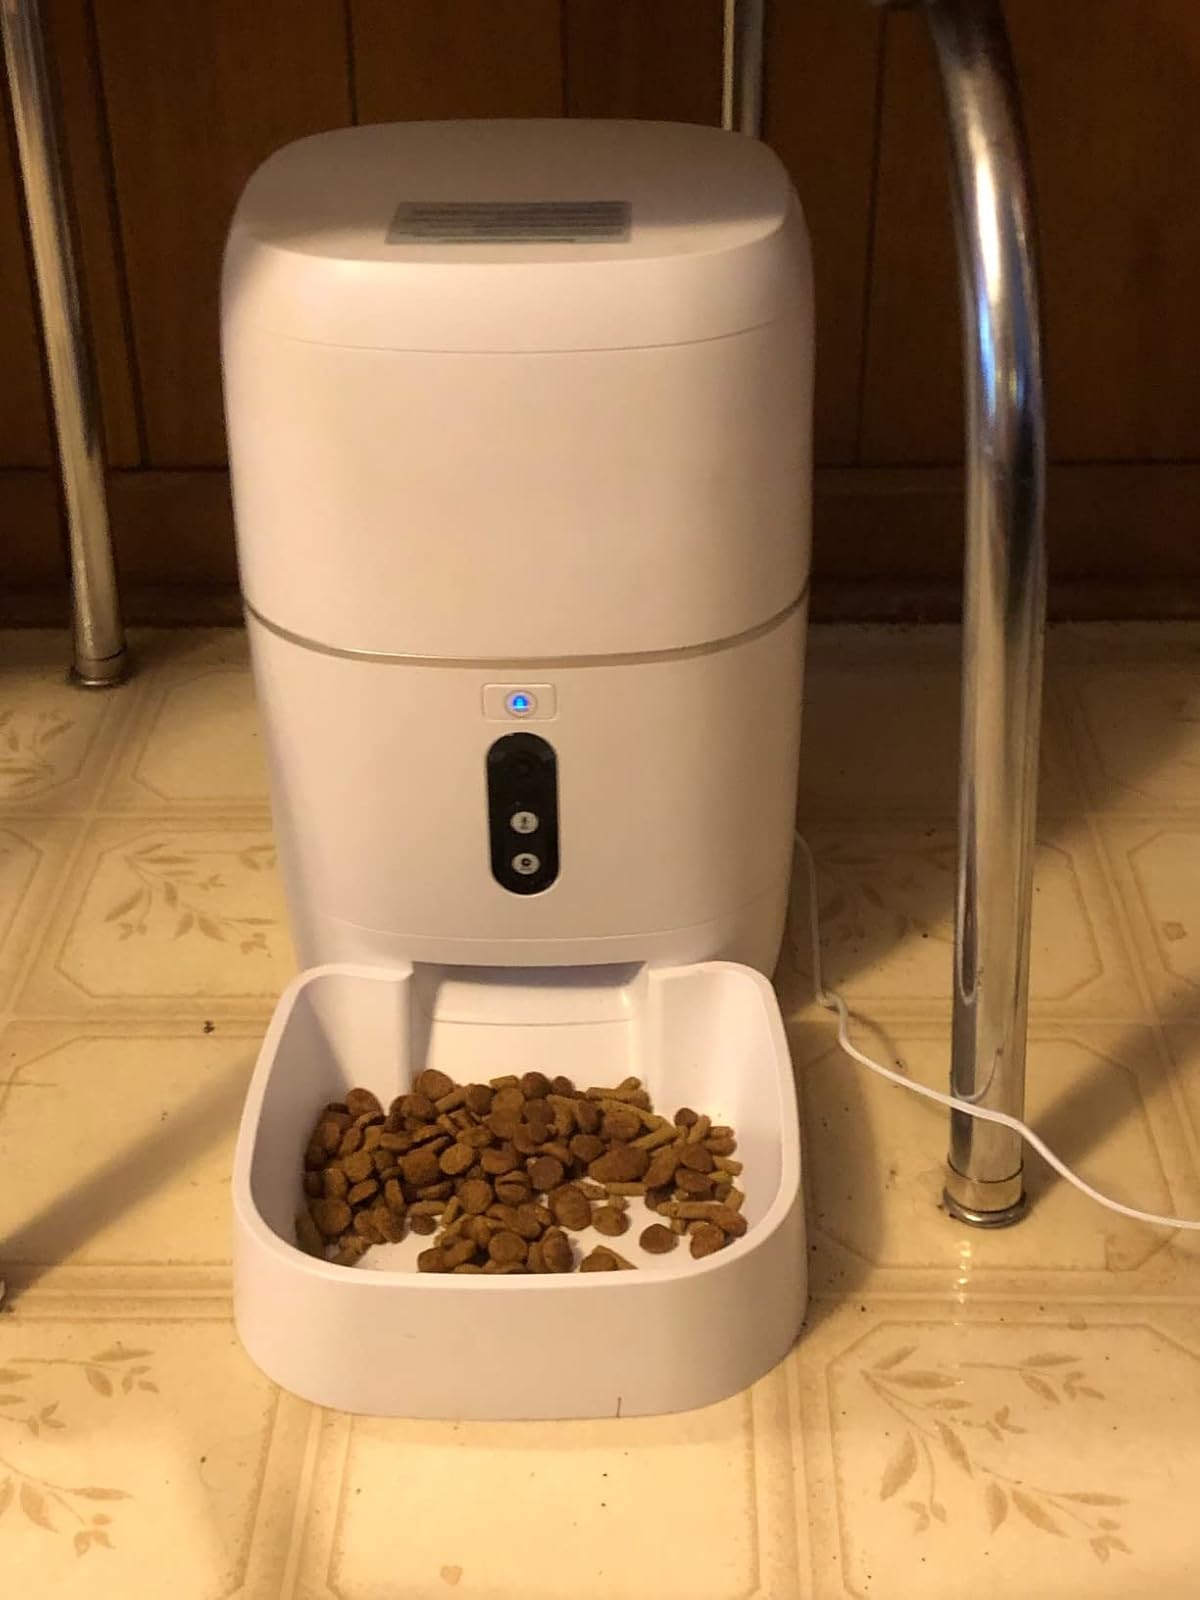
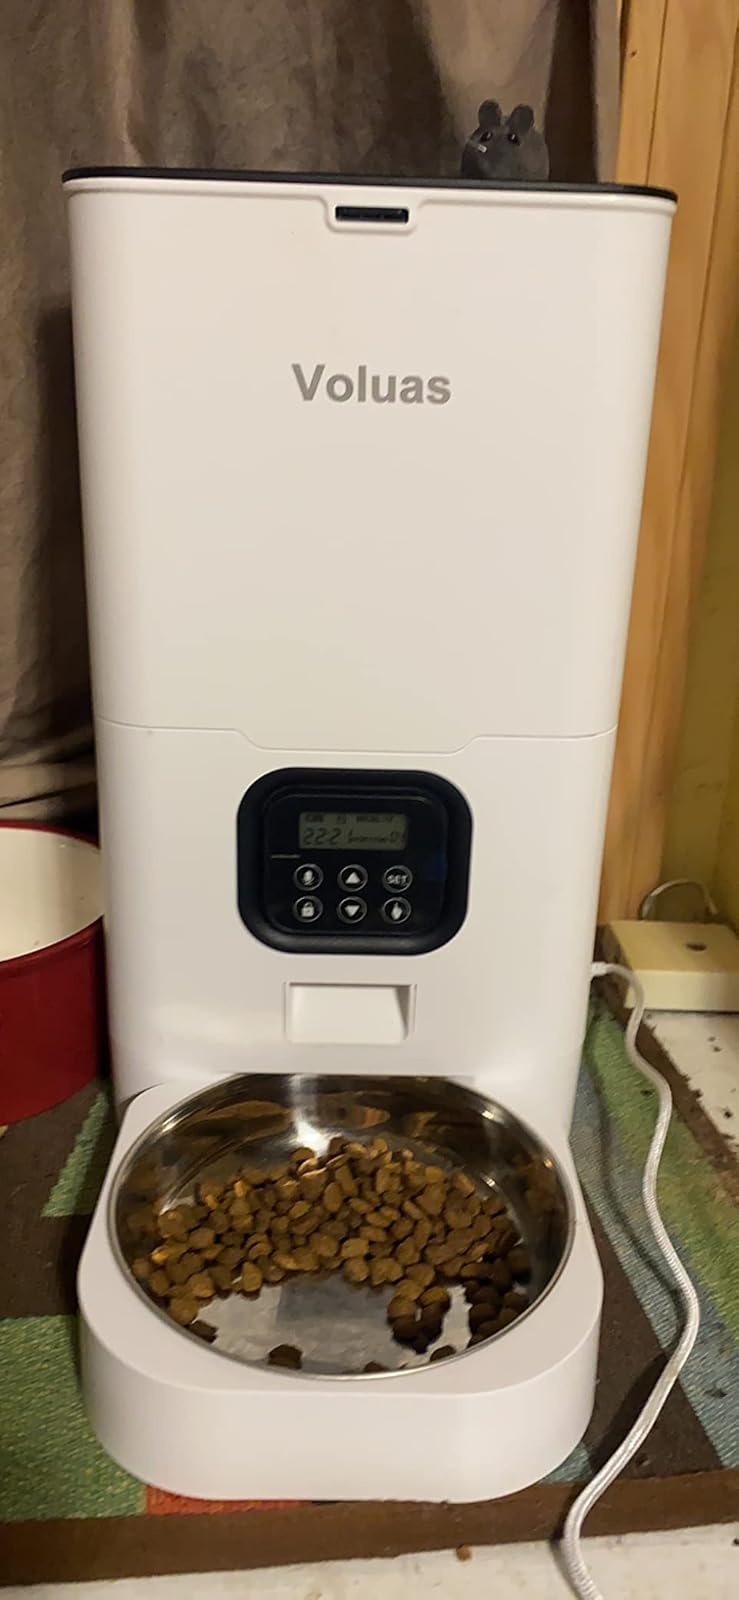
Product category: items_feeder
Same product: no